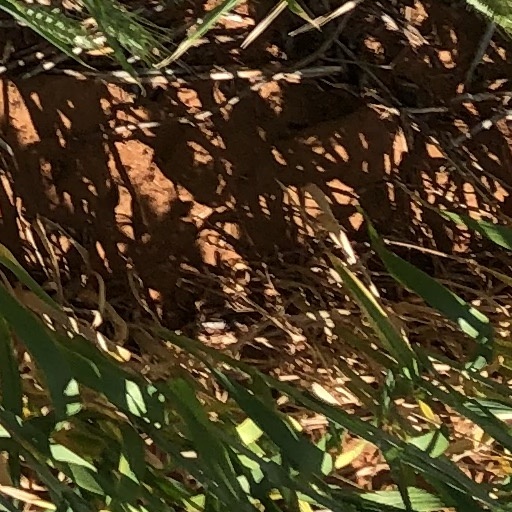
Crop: wheat